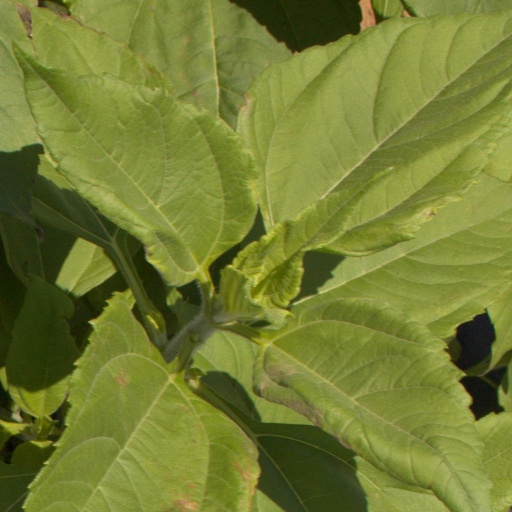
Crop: Jerusalem artichoke